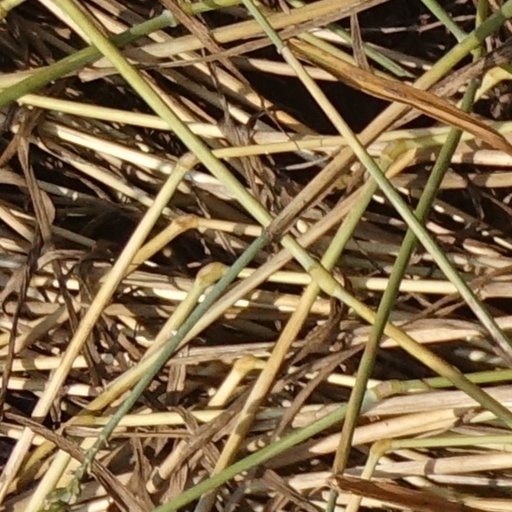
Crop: wheat